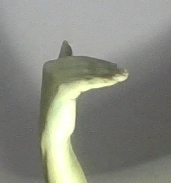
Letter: khaa